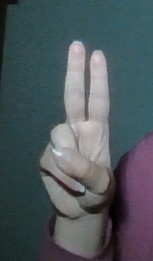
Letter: taa